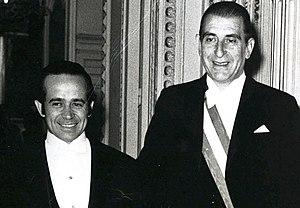
L’histoire du Chili est généralement découpée en douze périodes, qui vont du début du peuplement humain du territoire de l’actuel Chili jusqu’à nos jours.